United States Capitol rotunda

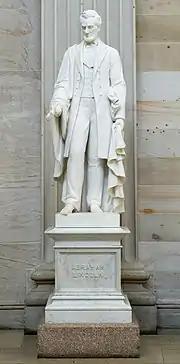
"Abraham Lincoln" (1871, marble) by Vinnie Ream

A statue of George Washington – a copy after French neo-classical sculptor Jean-Antoine Houdon's 1790 full-length marble in the Virginia State Capitol – holds a prominent place. William James Hubard created a plaster copy after Houdon, that stood in the Rotunda from the late-1850s to 1934. It is now in the Smithsonian American Art Museum. The present bronze copy replaced Hubard's plaster copy in 1934.